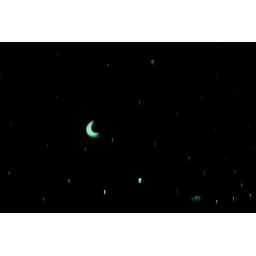
my bed room ceiling...lovely na...seems like am sleeping under an open sky ;)